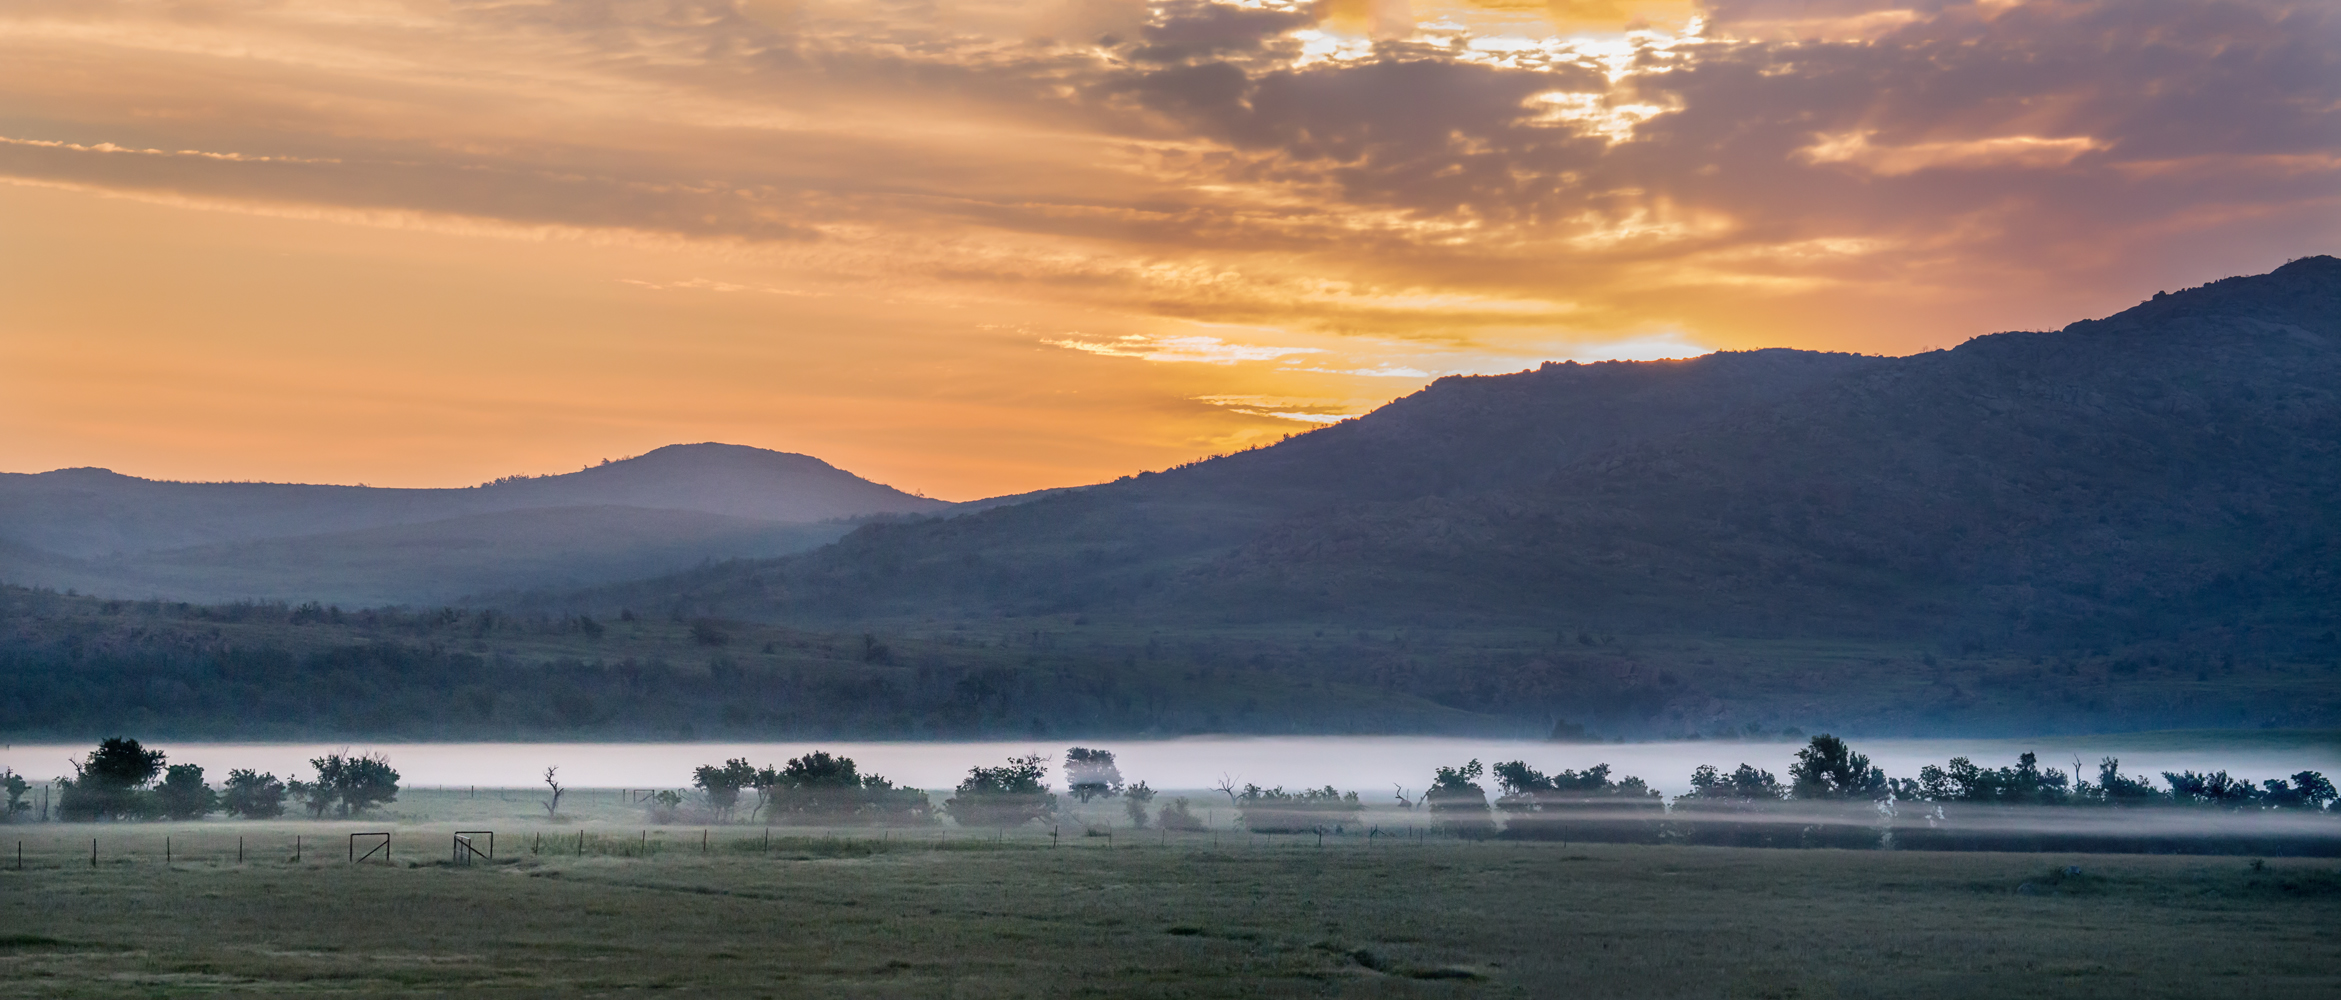
sea, coast, horizon, mountain, cloud, fog, sunrise, sunset, mist, morning, shore, wave, lake, dawn, panorama, dusk, evening, bay, body of water, oklahoma, loch, larrysmith, wichitamountains, atmospheric phenomenon